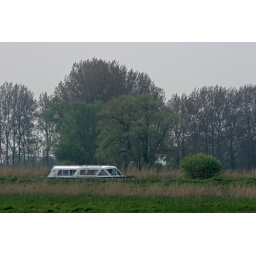
Our boat in the grass